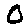
Label: 0